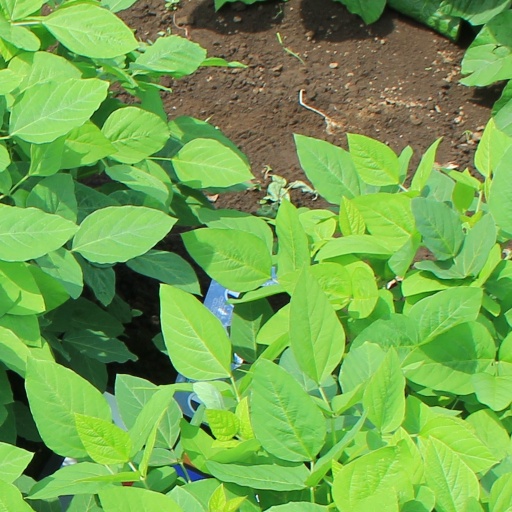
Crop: soybean